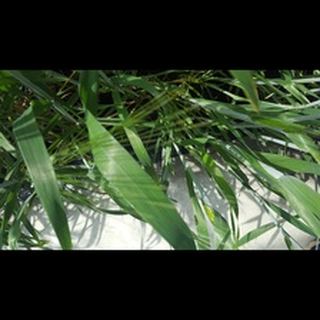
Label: healthy_wheat